Carolina Troncoso

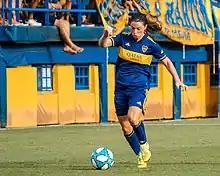

Carolina Alejandra Troncoso (born 28 January 1991) is an Argentine footballer who plays as a forward for Israeli Ligat Nashim club ASA Tel Aviv and the Argentina women's national team.